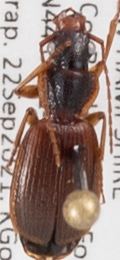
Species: Cymindis cribricollis
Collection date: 2021-09-22
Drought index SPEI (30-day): -1.01
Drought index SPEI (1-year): -0.8
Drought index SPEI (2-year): -0.54